Khurja

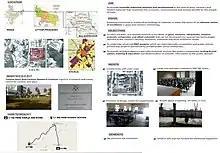

The development activities of U.P. Small Industrial Corporation Ltd. resulted in setting up of UPSIC Potteries Ltd. in 1976–77. There was a widespread complaint about the efficiency of the UPSIC Potteries Ltd., primarily because of high costs. The Government of Uttar Pradesh set up a panel in Nov.1990 to examine the working of the corporation and to consider the proposal of the passing of the commercial activities back to the Pottery Development Centre (Local Office of Directorate of fisheries.)